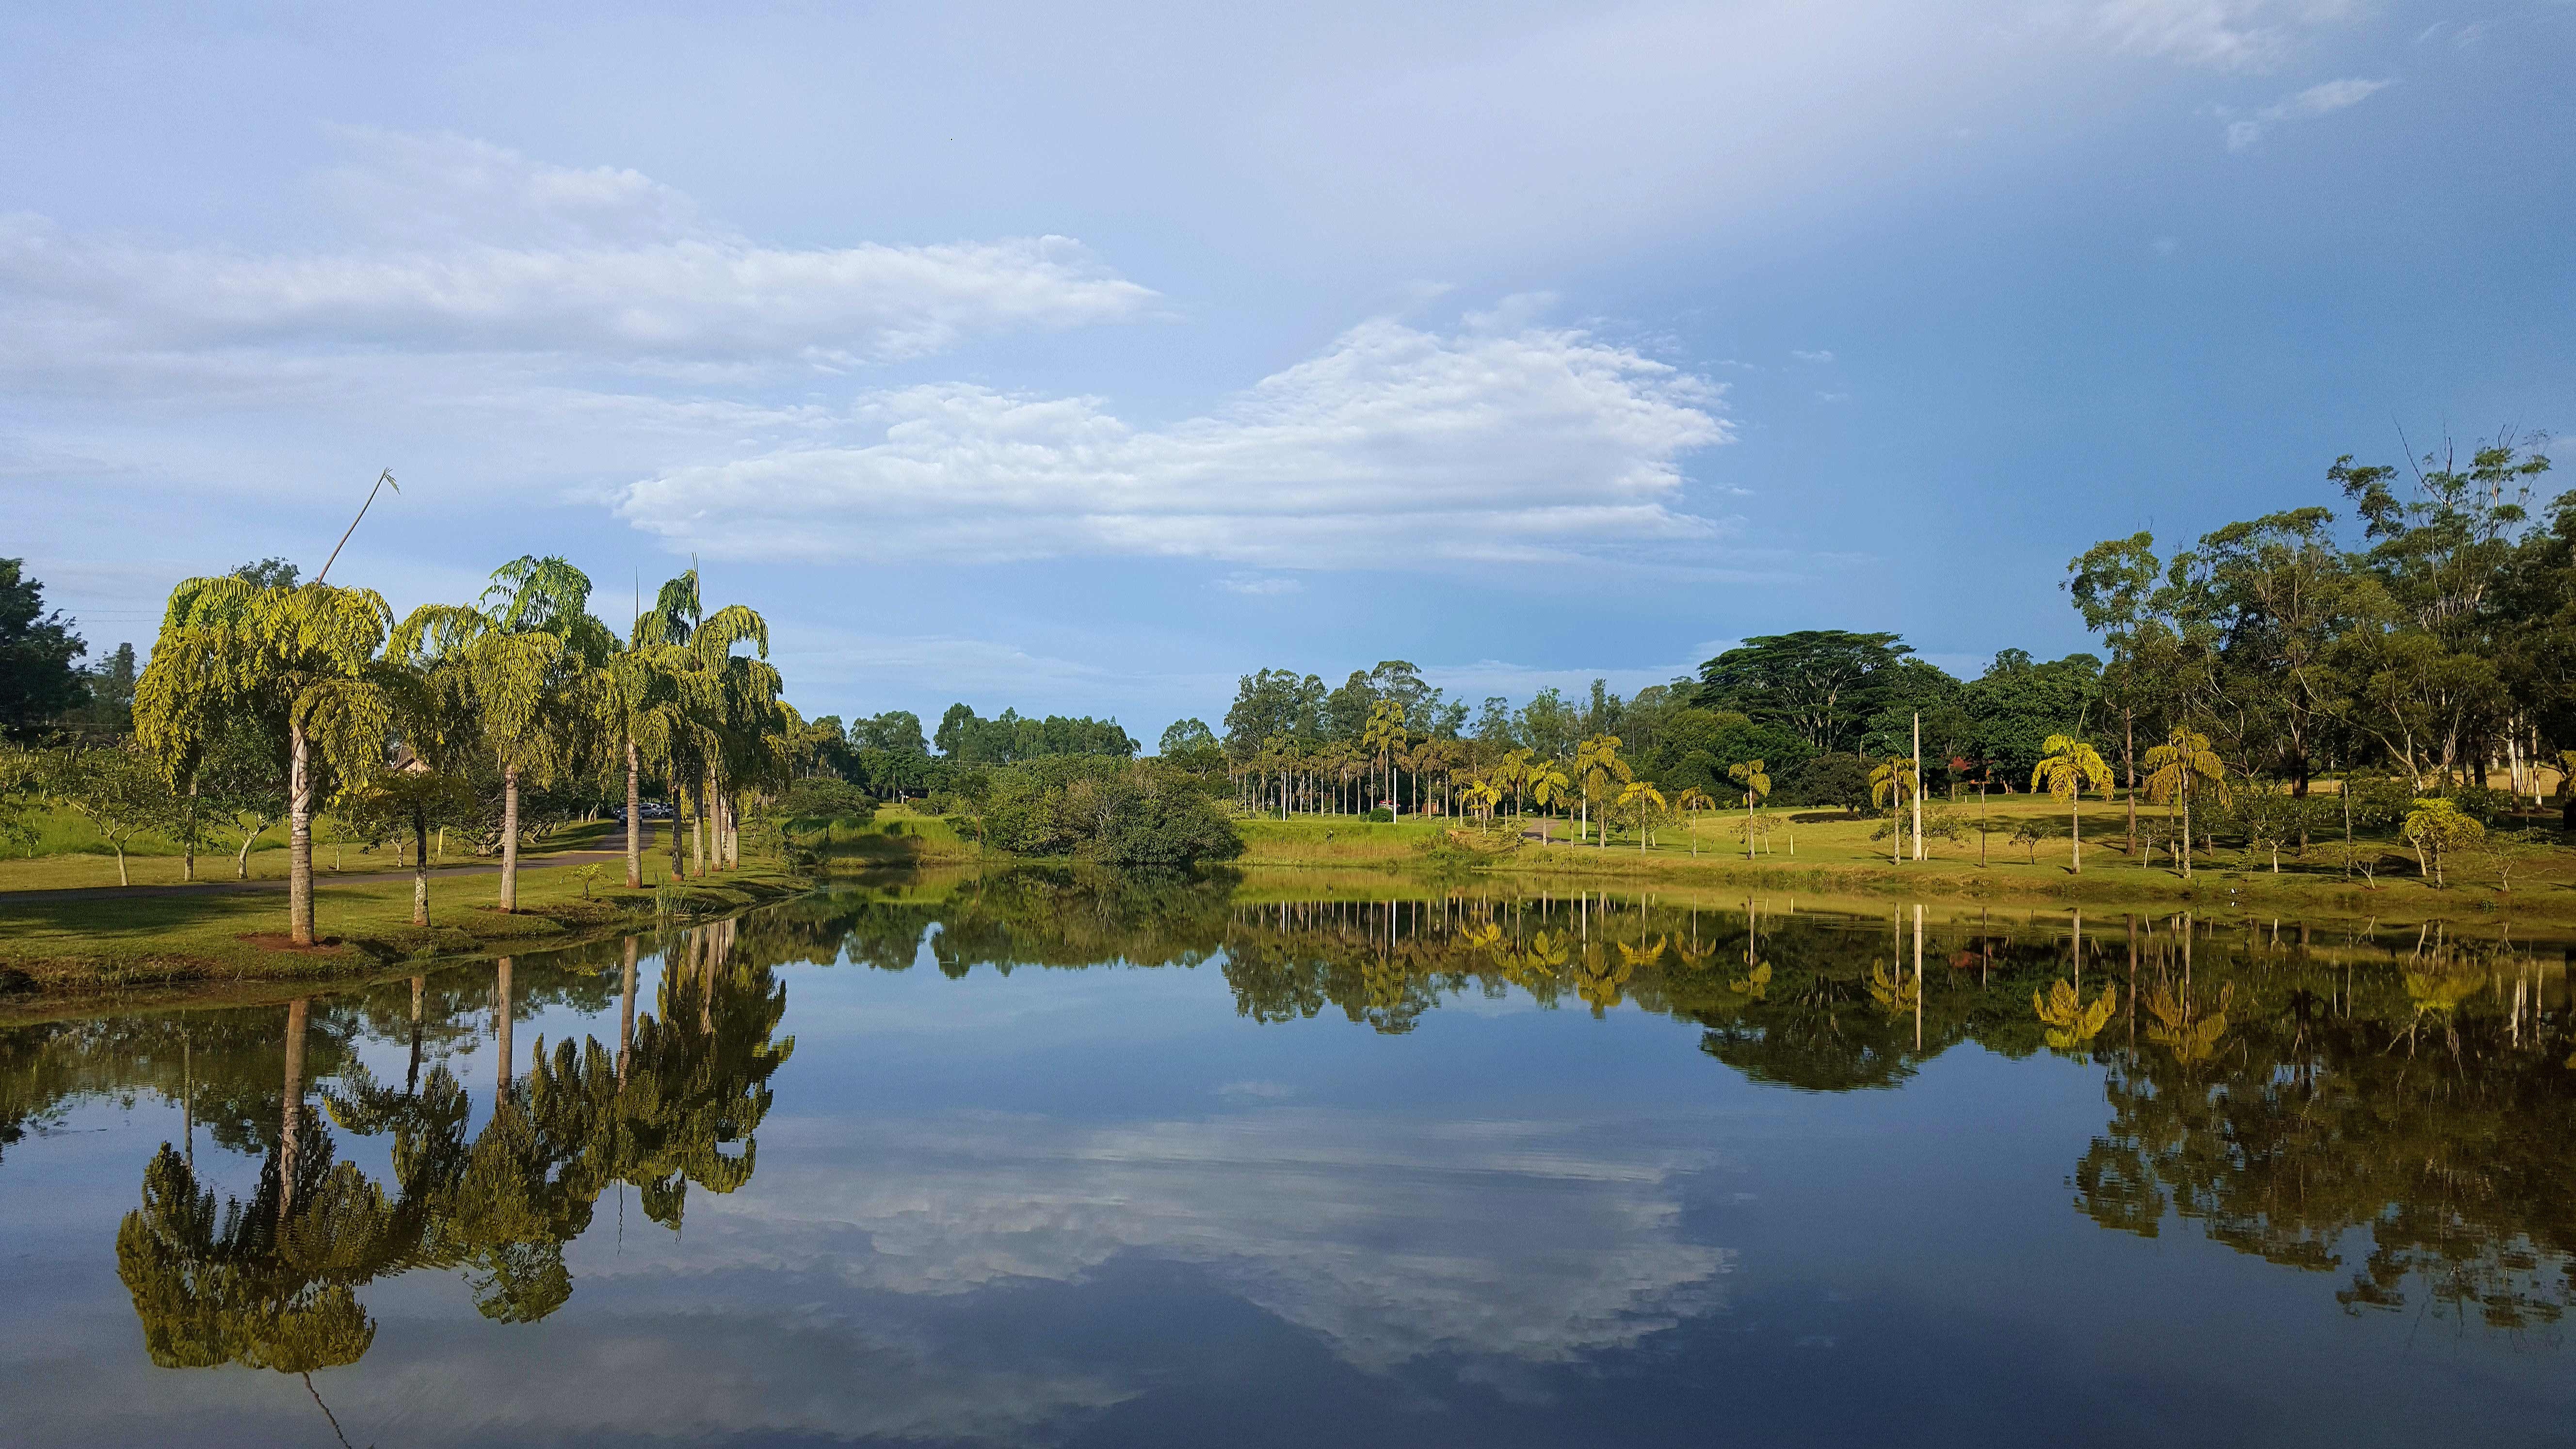
landscape, tree, water, nature, marsh, sky, lake, river, pond, reflection, dam, reservoir, body of water, wetland, habitat